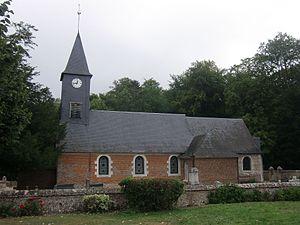
Eglise de Bosc-Bénard-Commin (Eure, Normandie, France)
Bosc-Bénard-Commin est une ancienne commune française, située dans le département de l'Eure en région Normandie, devenue le 1ᵉʳ janvier 2016 une commune déléguée au sein de la commune nouvelle de Grand-Bourgtheroulde.